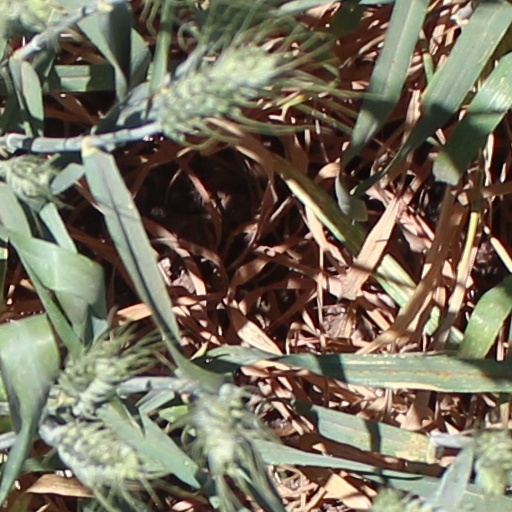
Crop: wheat